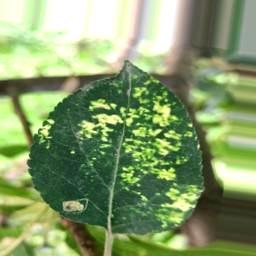
Label: Apple_Mosaic